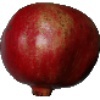
Label: Pomegranate 1